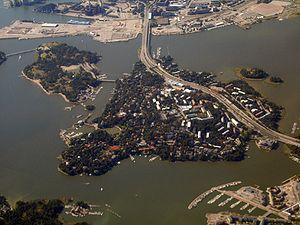
Kulosaari est un quartier résidentiel d'Helsinki, la capitale finlandaise, situé en grande partie sur une île du Golfe de Finlande. Kulosaari est aussi un district englobant le quartier de même nom.
Mustikkamaa est une île située à Helsinki, la capitale finlandaise. Pratiquement inhabitée, elle forme avec l'île voisine le quartier de Mustikkamaa–Korkeasaari et avec l'île résidentielle voisine de Kulosaari le district de Kulosaari. Administrativement, elle correspond au secteur 1902 de la municipalité. Elle est principalement utilisée comme île récréative, avec parc et terrains de sport.